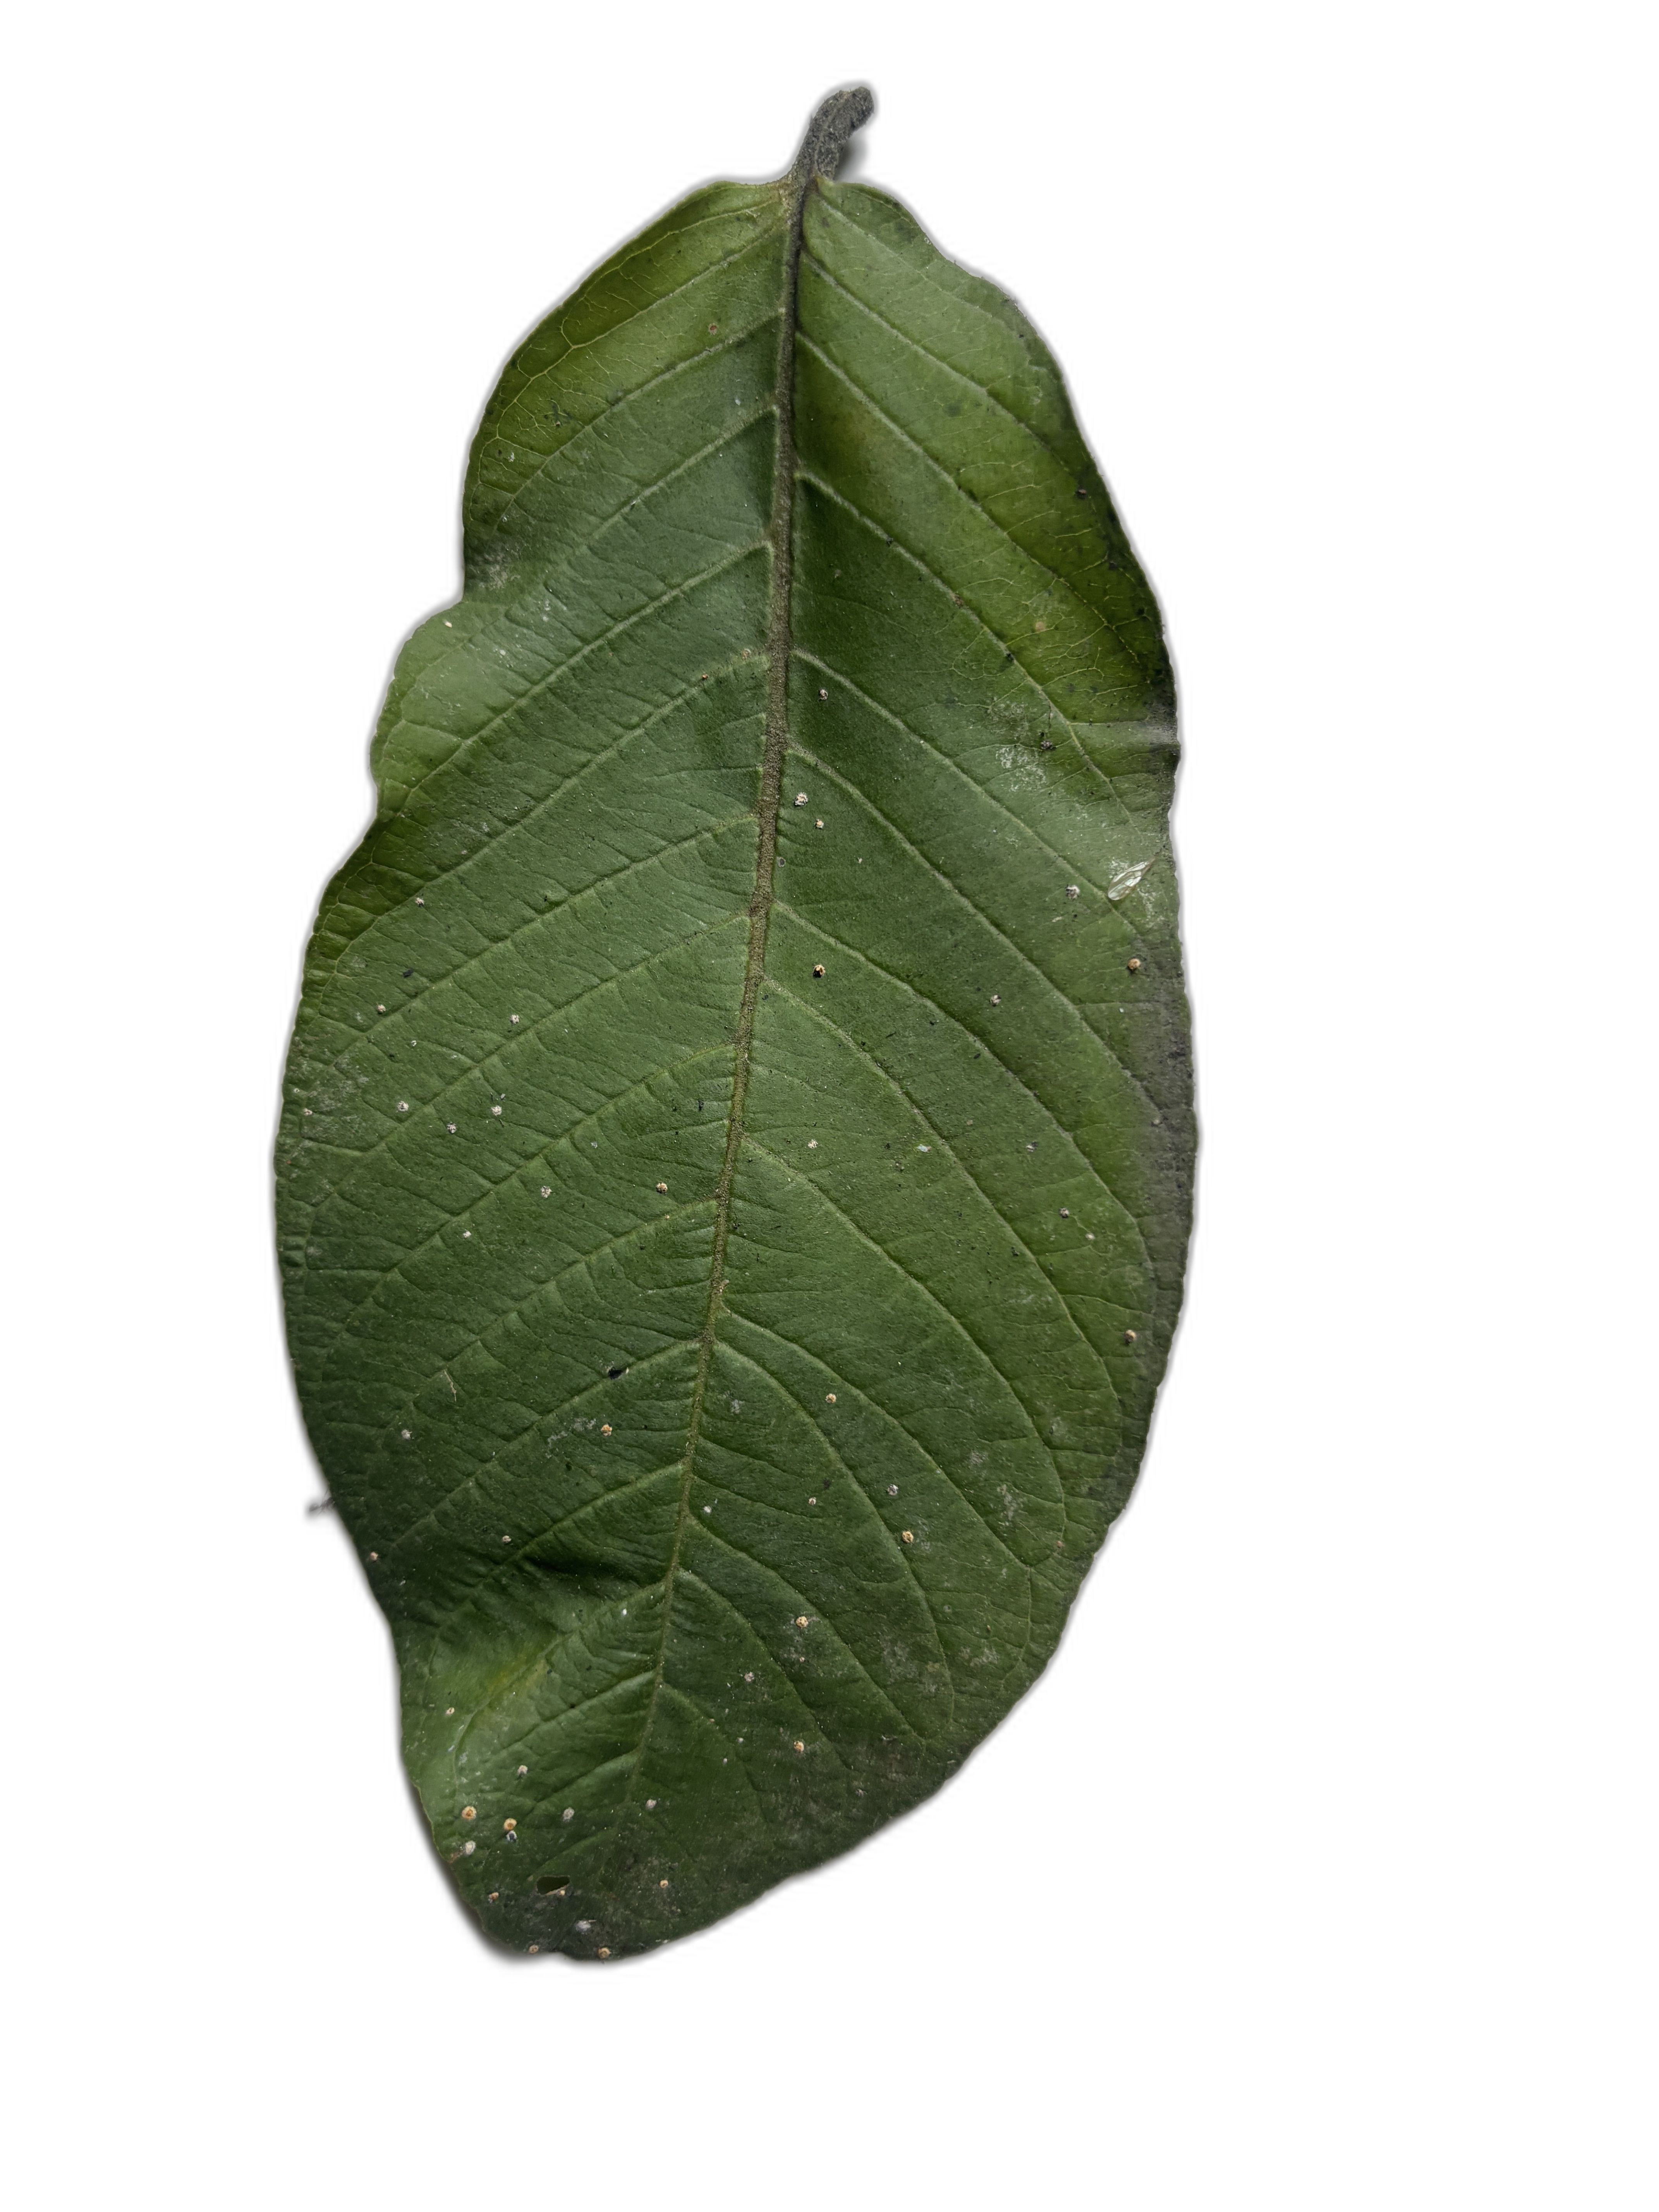
Plant part: leaf
Disease: Healthy